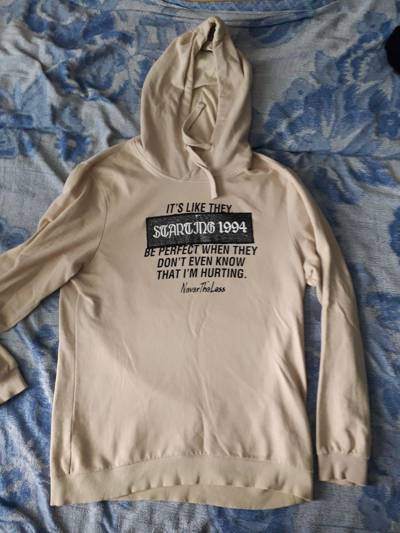
Waste category: clothes